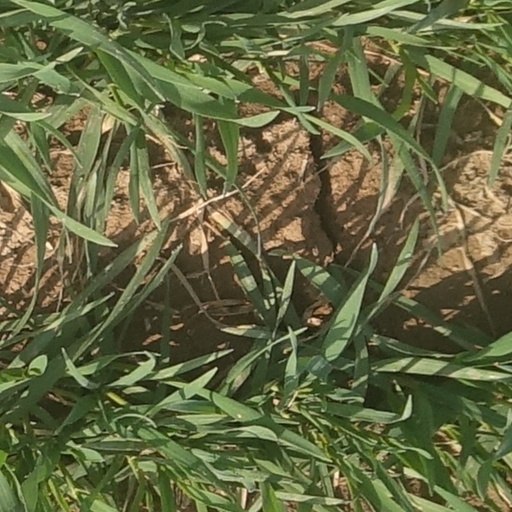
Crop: wheat